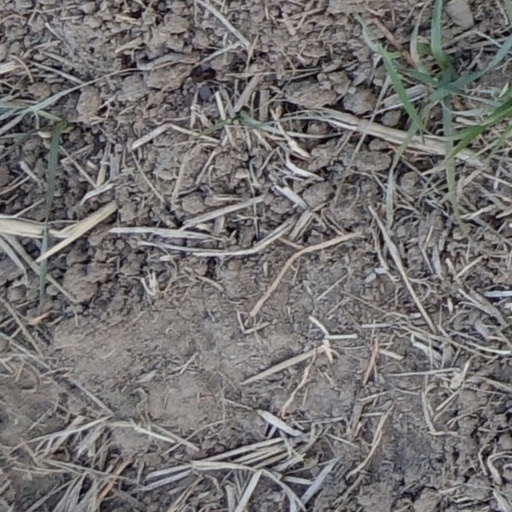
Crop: wheat